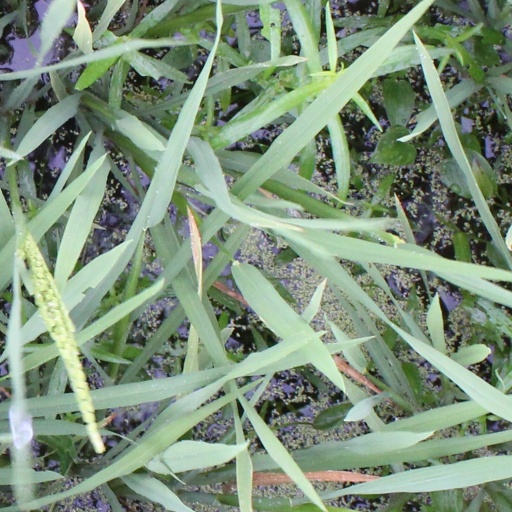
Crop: rice